Grünstadt

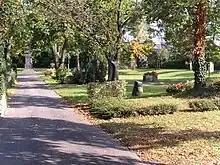
Peterspark Grünstadt, one of the town's “seeds”. From Roman times the dead were buried here, and here also stood the oldest church

The Grünstadt area is an ancient centre of culture. Within the town's modern limits, hunters from the Middle Stone Age, about 5000 BC, left their traces, as did farmers from the New Stone Age about 2000 BC. From the Bronze Age (1500-750 BC), Hallstatt times (700-450 BC) and La Tène times (450 BC – 1) come both remnants of settlements and archaeological finds.